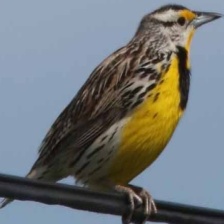
Species: EASTERN MEADOWLARK
Scientific name: STURNELLA MAGNA